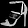
Label: Sandal